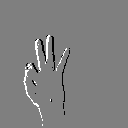
ASL letter: f